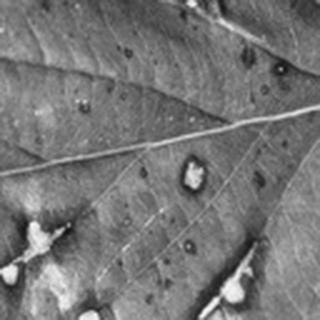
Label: cotton_target_spot